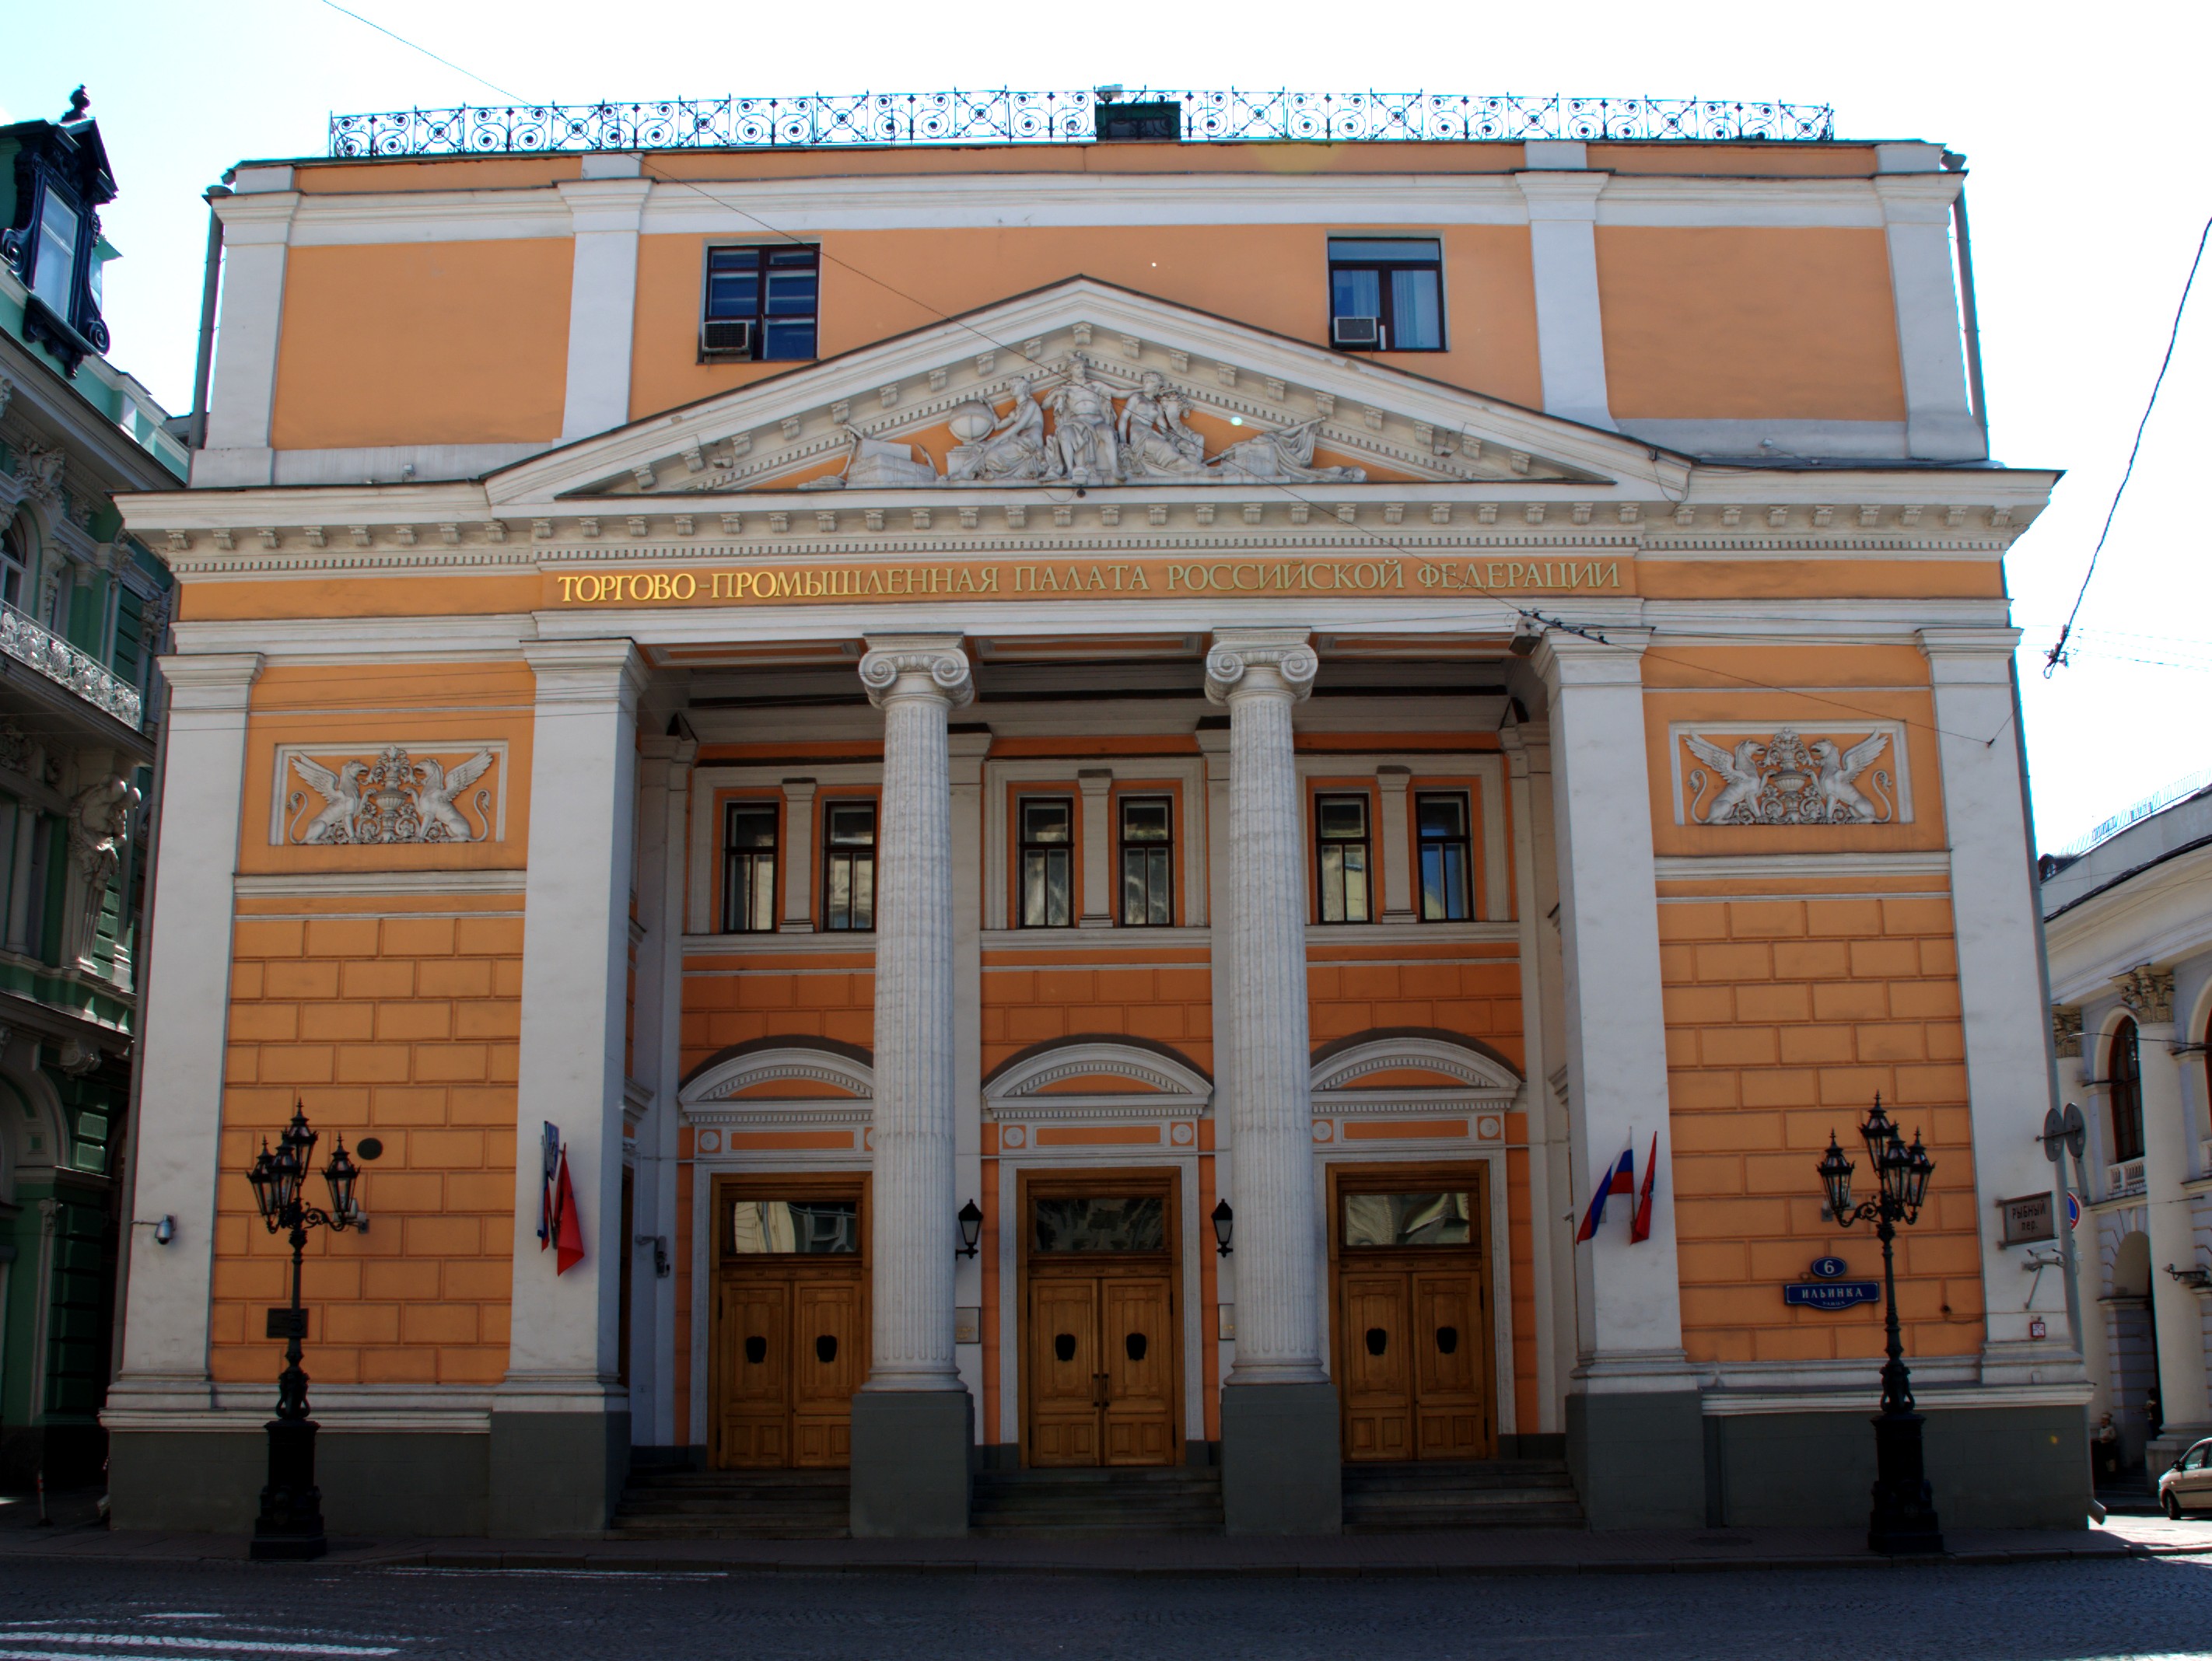
architecture, town, building, city, cityscape, downtown, plaza, landmark, facade, nikon, synagogue, moscow, tourist attraction, russia, d80, cityscapes, moskau, nikond80, moscou